St Mary's Stadium

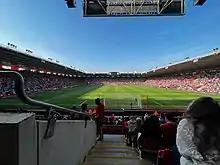
The view from the Chapel Stand at St Mary's Stadium in Southampton, April 2022

The ground has an all-seated capacity of 32,505, including the press and directors' boxes. Because of the segregation between home and away fans in the Kingsland and Chapel Stands, it is unlikely the full capacity will ever be reached for a competitive match.